Proser2

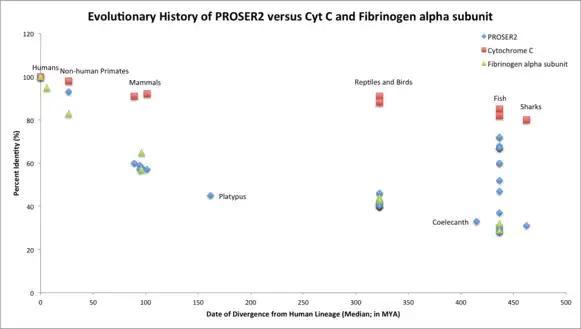

The orthologous space for "PROSER2" is fairly large, as 143 organisms are reported to have orthologs with the human "PROSER2". The most distant ortholog of the human "PROSER2" is the elephant shark, "Callorhinchus milii." The most distant relatives of humans with "PROSER2 "are fish and sharks (cartilaginous fishes). For this same reason, it can be inferred that "PROSER2" originated in vertebrates.